Mie Olise

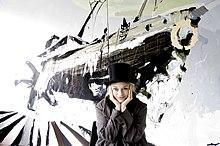

Mie Olise Kjærgaard (born 1974 in Mors, Denmark) is an internationally exhibited Danish artist. She attended the St. Martin's School of Art in London from which she received her MFA in 2007, where she was one of the 4 finalists in the BBC television arranged Four New Sensations.